Alexandra Tegleva

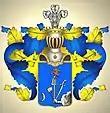
Coat of arms of the Teglev family

Tegleva was a part of the Russian nobility as a member of the Teglev family. She was educated at the Smolny Institute of Noble Maidens in Saint Petersburg. Tegleva served in the Russian Imperial Household as a nursemaid and governess to Grand Duchess Olga Nikolaevna, Grand Duchess Tatiana Nikolaevna, Grand Duchess Maria Nikolaevna, Grand Duchess Anastasia Nikolaevna, and Tsarevich Alexei Nikolaevich. She lived with the family in the Alexander Palace in Tsarskoye Selo, occupying the thirty-first room on the second floor. In her room she had paintings by Vasily Volkov.